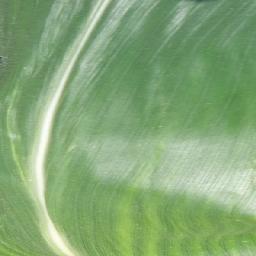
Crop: corn
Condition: (maize)_healthy